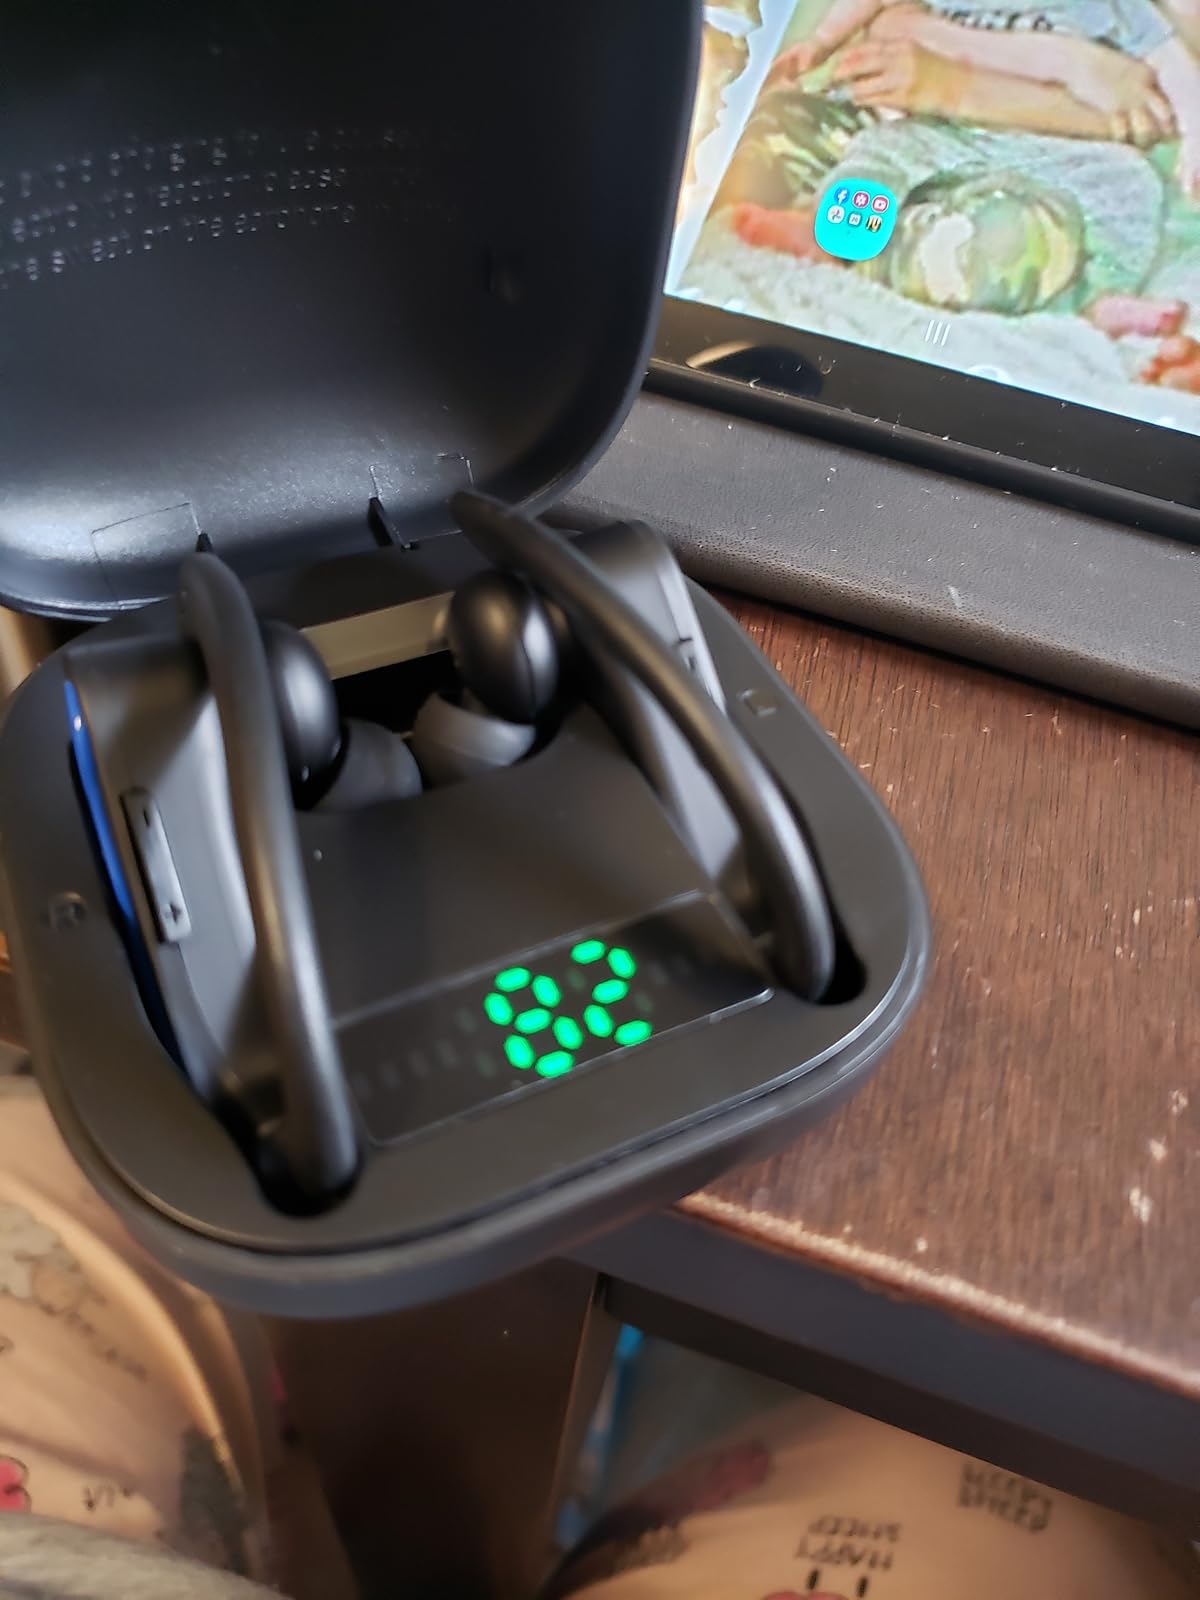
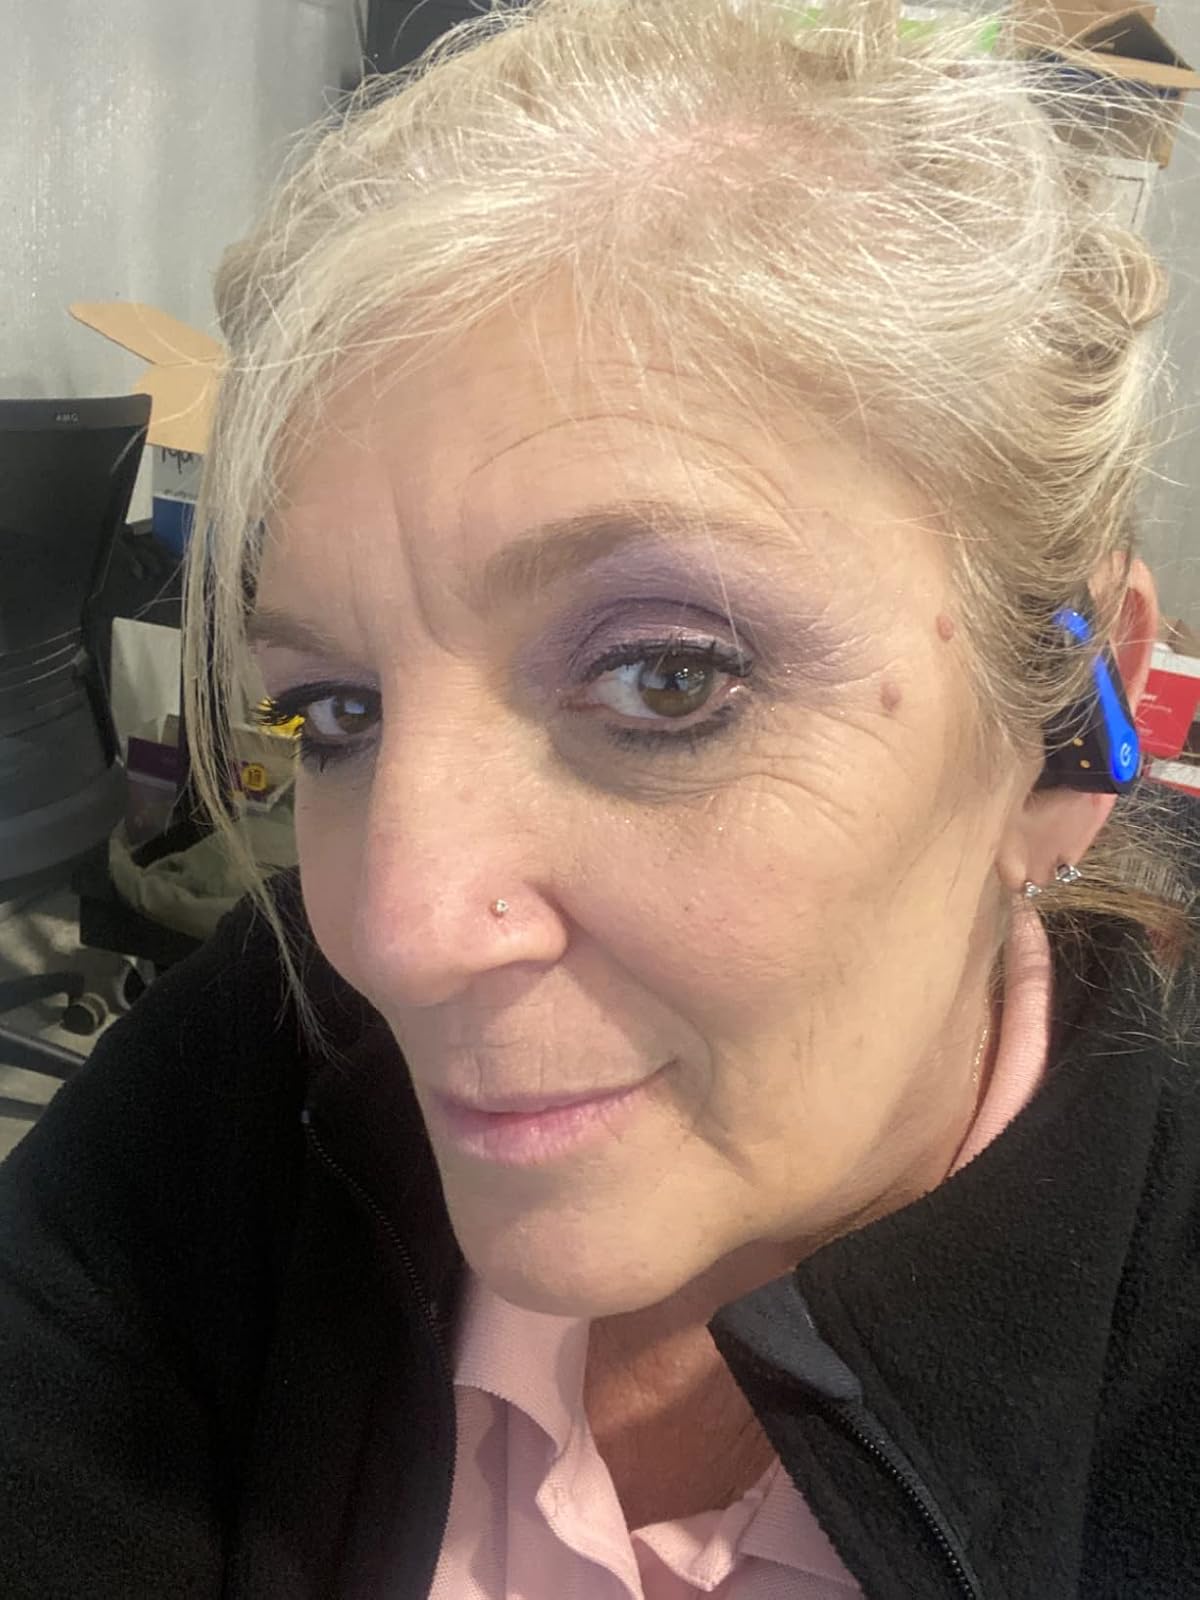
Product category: earbuds
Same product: yes